Hidden Away (2020 film)

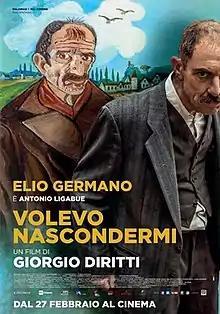
Theatrical release poster

Hidden Away is a 2020 Italian biographical drama film co-written, directed and co-edited by Giorgio Diritti. It stars Elio Germano as Italian painter Antonio Ligabue, who lived a notoriously reclusive life, troubled with physical problems and mental illness.